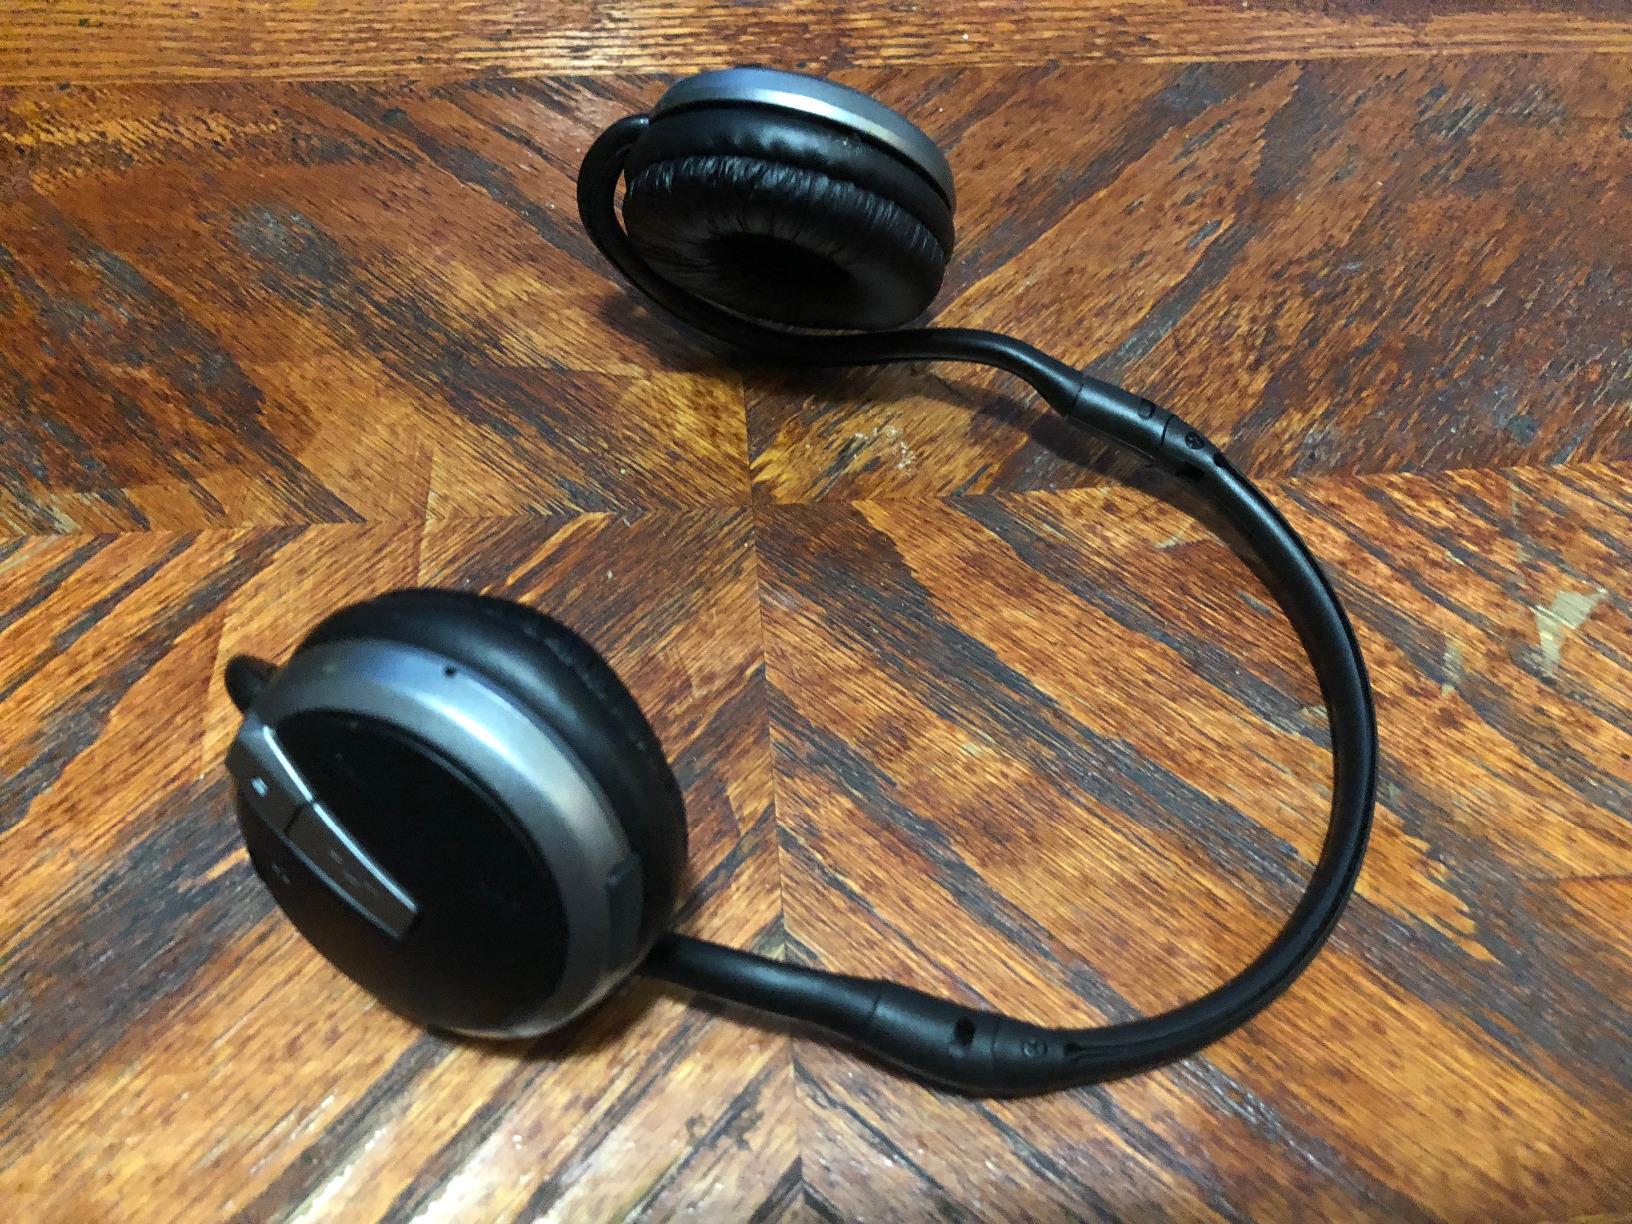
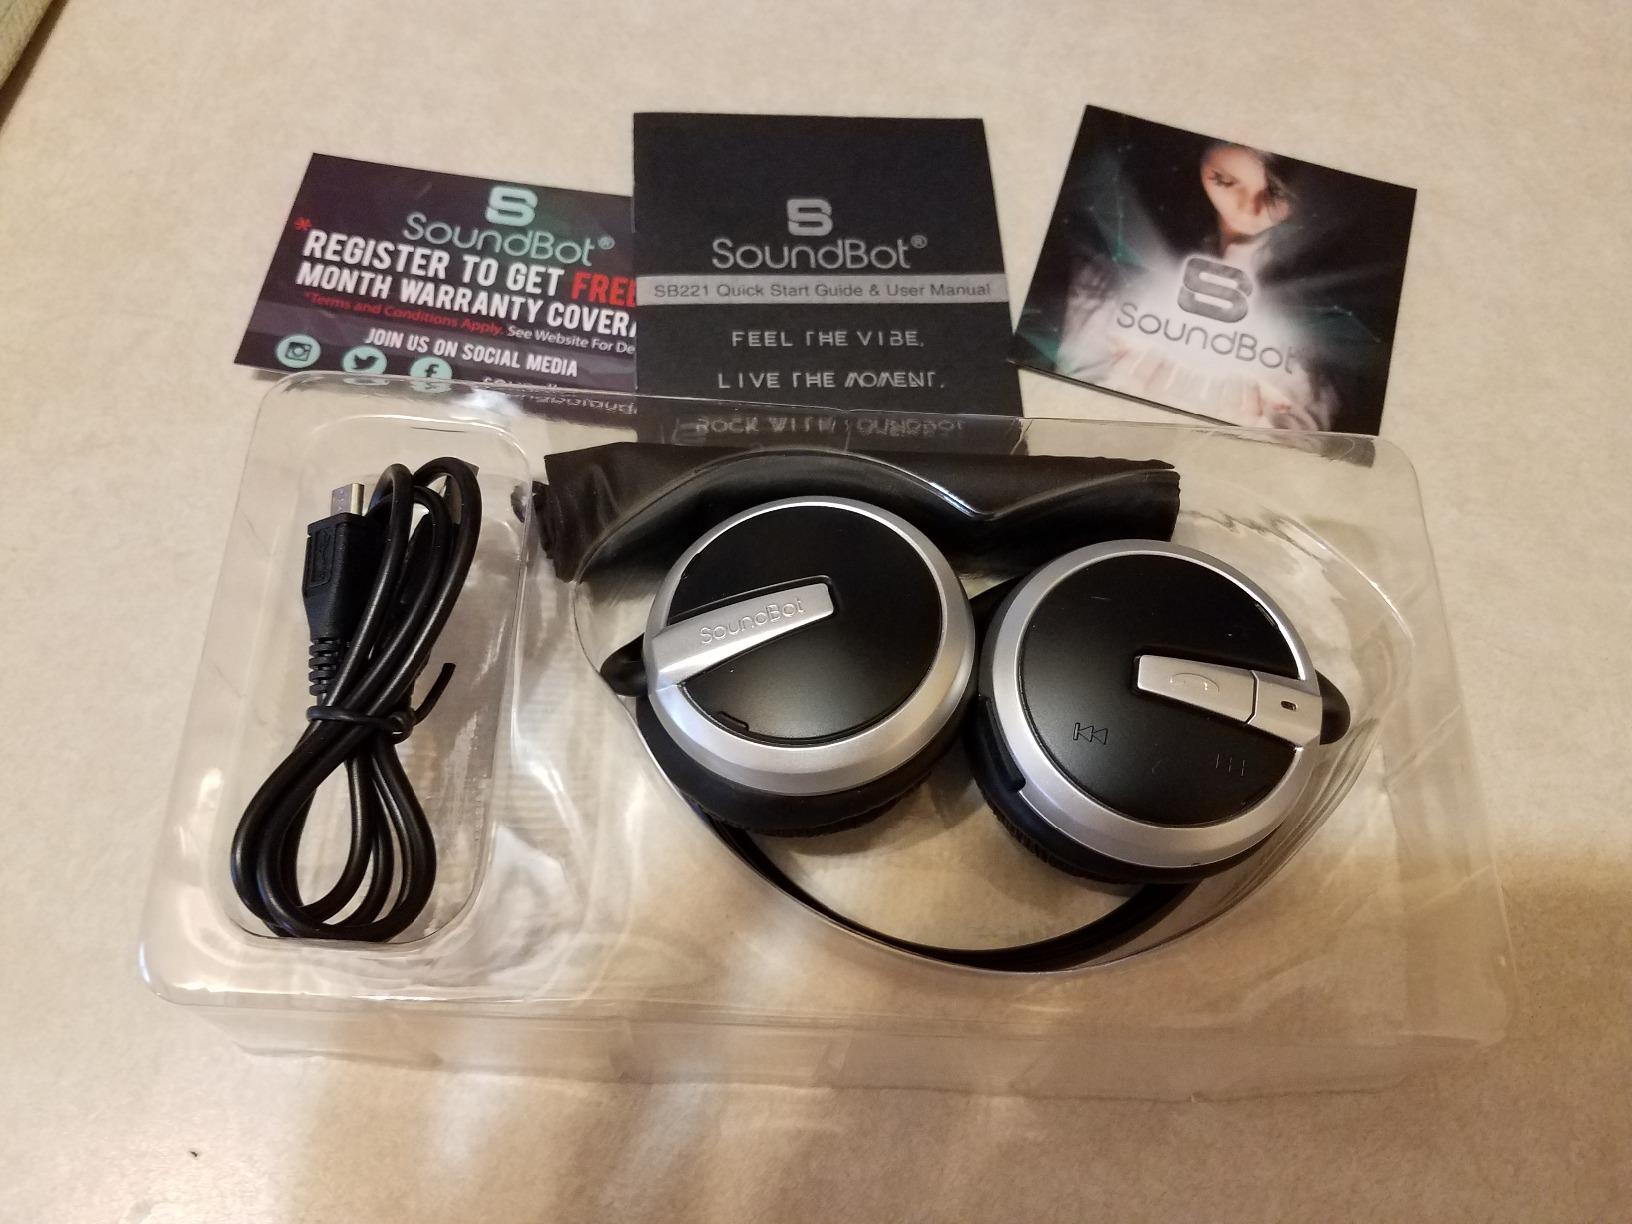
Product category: headphones
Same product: yes